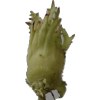
Label: peanut_shell_1x